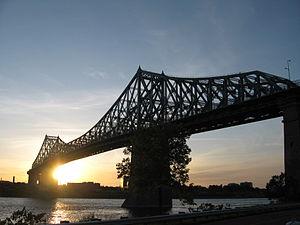
Montréal est un carrefour de l'est du Canada et du Corridor Québec-Windsor, offrant des liens aériens, routiers, ferroviaires et maritimes développés avec le reste de la province et du pays, ainsi qu'avec les États-Unis et l'Europe. Montréal est une métropole qui a pour particularité de se déployer sur un archipel au milieu du fleuve Saint-Laurent, une situation qui présente des contraintes particulières en termes de connectivité.